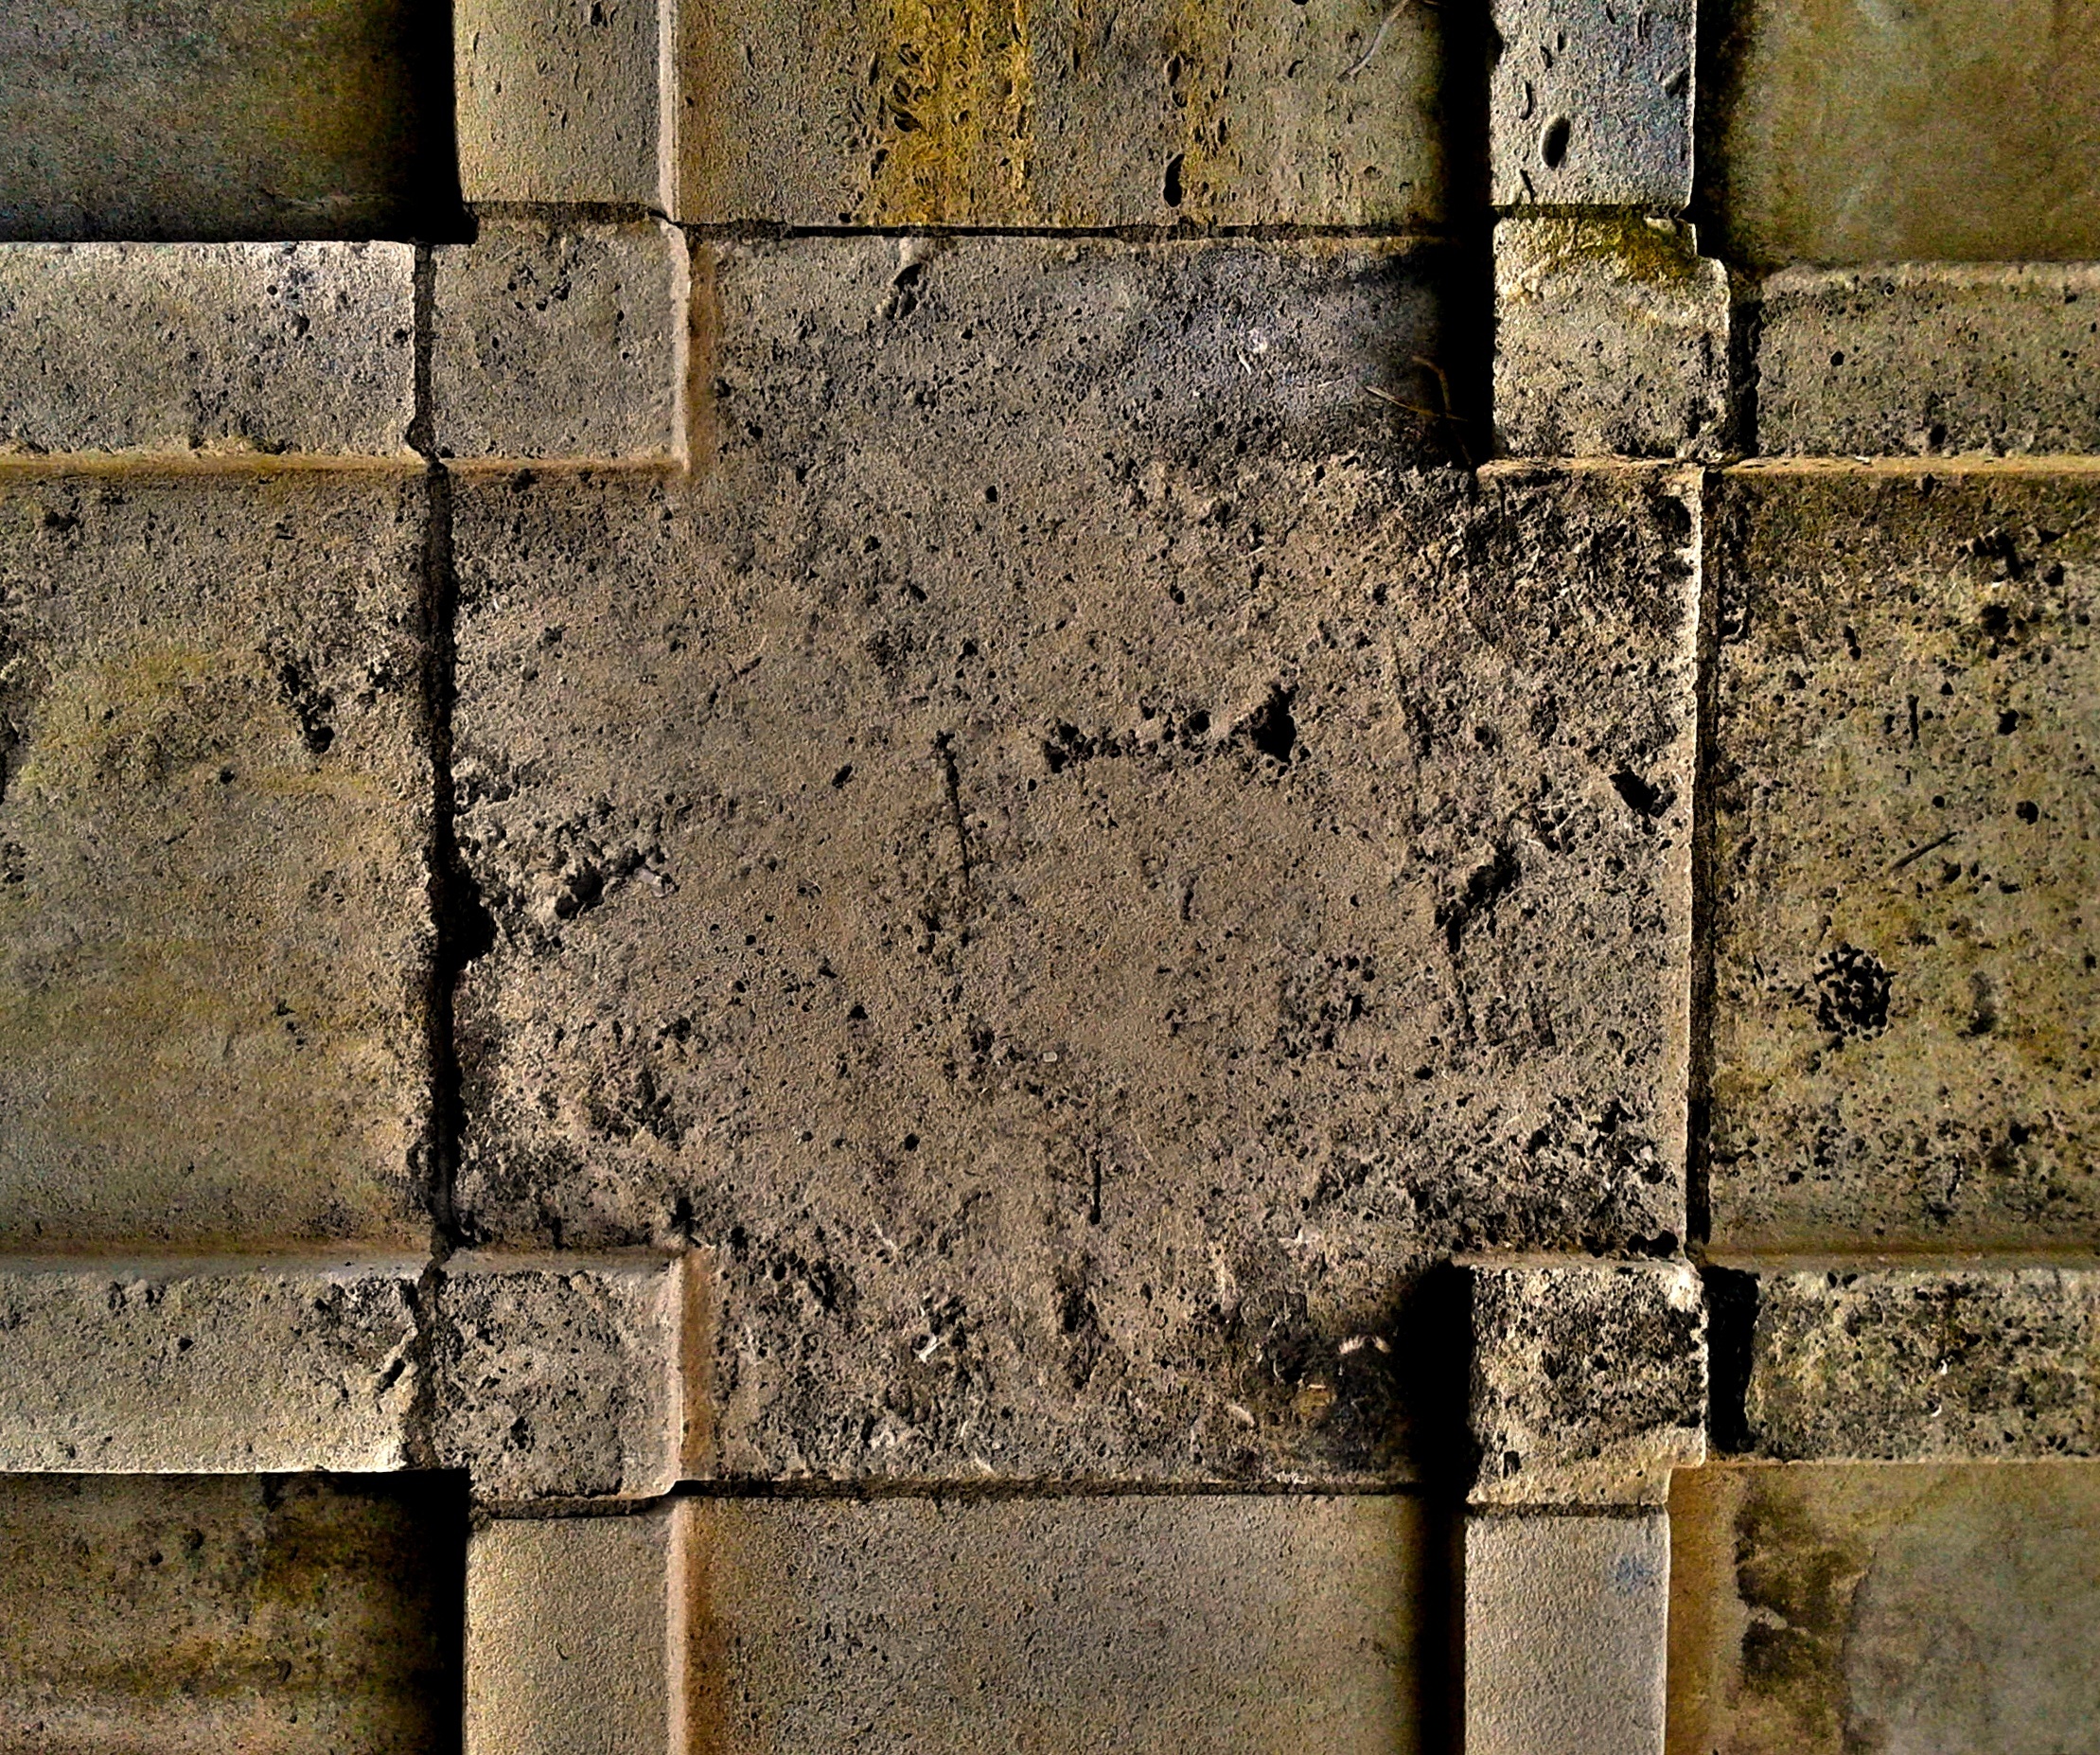
rock, structure, wood, texture, floor, wall, stone, geometric, soil, facade, stone wall, brick, material, concrete, brickwork, housewife, flooring, road surface, ancient history